Sarah Soilihi

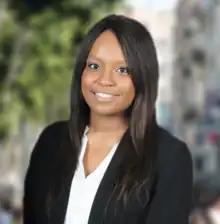

Sarah Soilihi (born 1992) is a French athlete, politician, and political spokesperson. A victory at the World Traditional Kickboxing Association in 2015 made her a competitive kick-boxing champion, and the following year she was a French national champion in semi-contact karate. Beginning in 2012 she was an active member of the French Socialist Party, and she ran on socialist party lists in elections in 2014 and 2015 but did not obtain a seat. During the 2017 French presidential election, she was the main spokesperson for Jean-Luc Mélenchon as he led the new party La France Insoumise. In late 2018, she left La France Insoumise for the left unity party Génération.s, and in 2019 she affiliated herself with the movement "Pôle radical et écologiste".